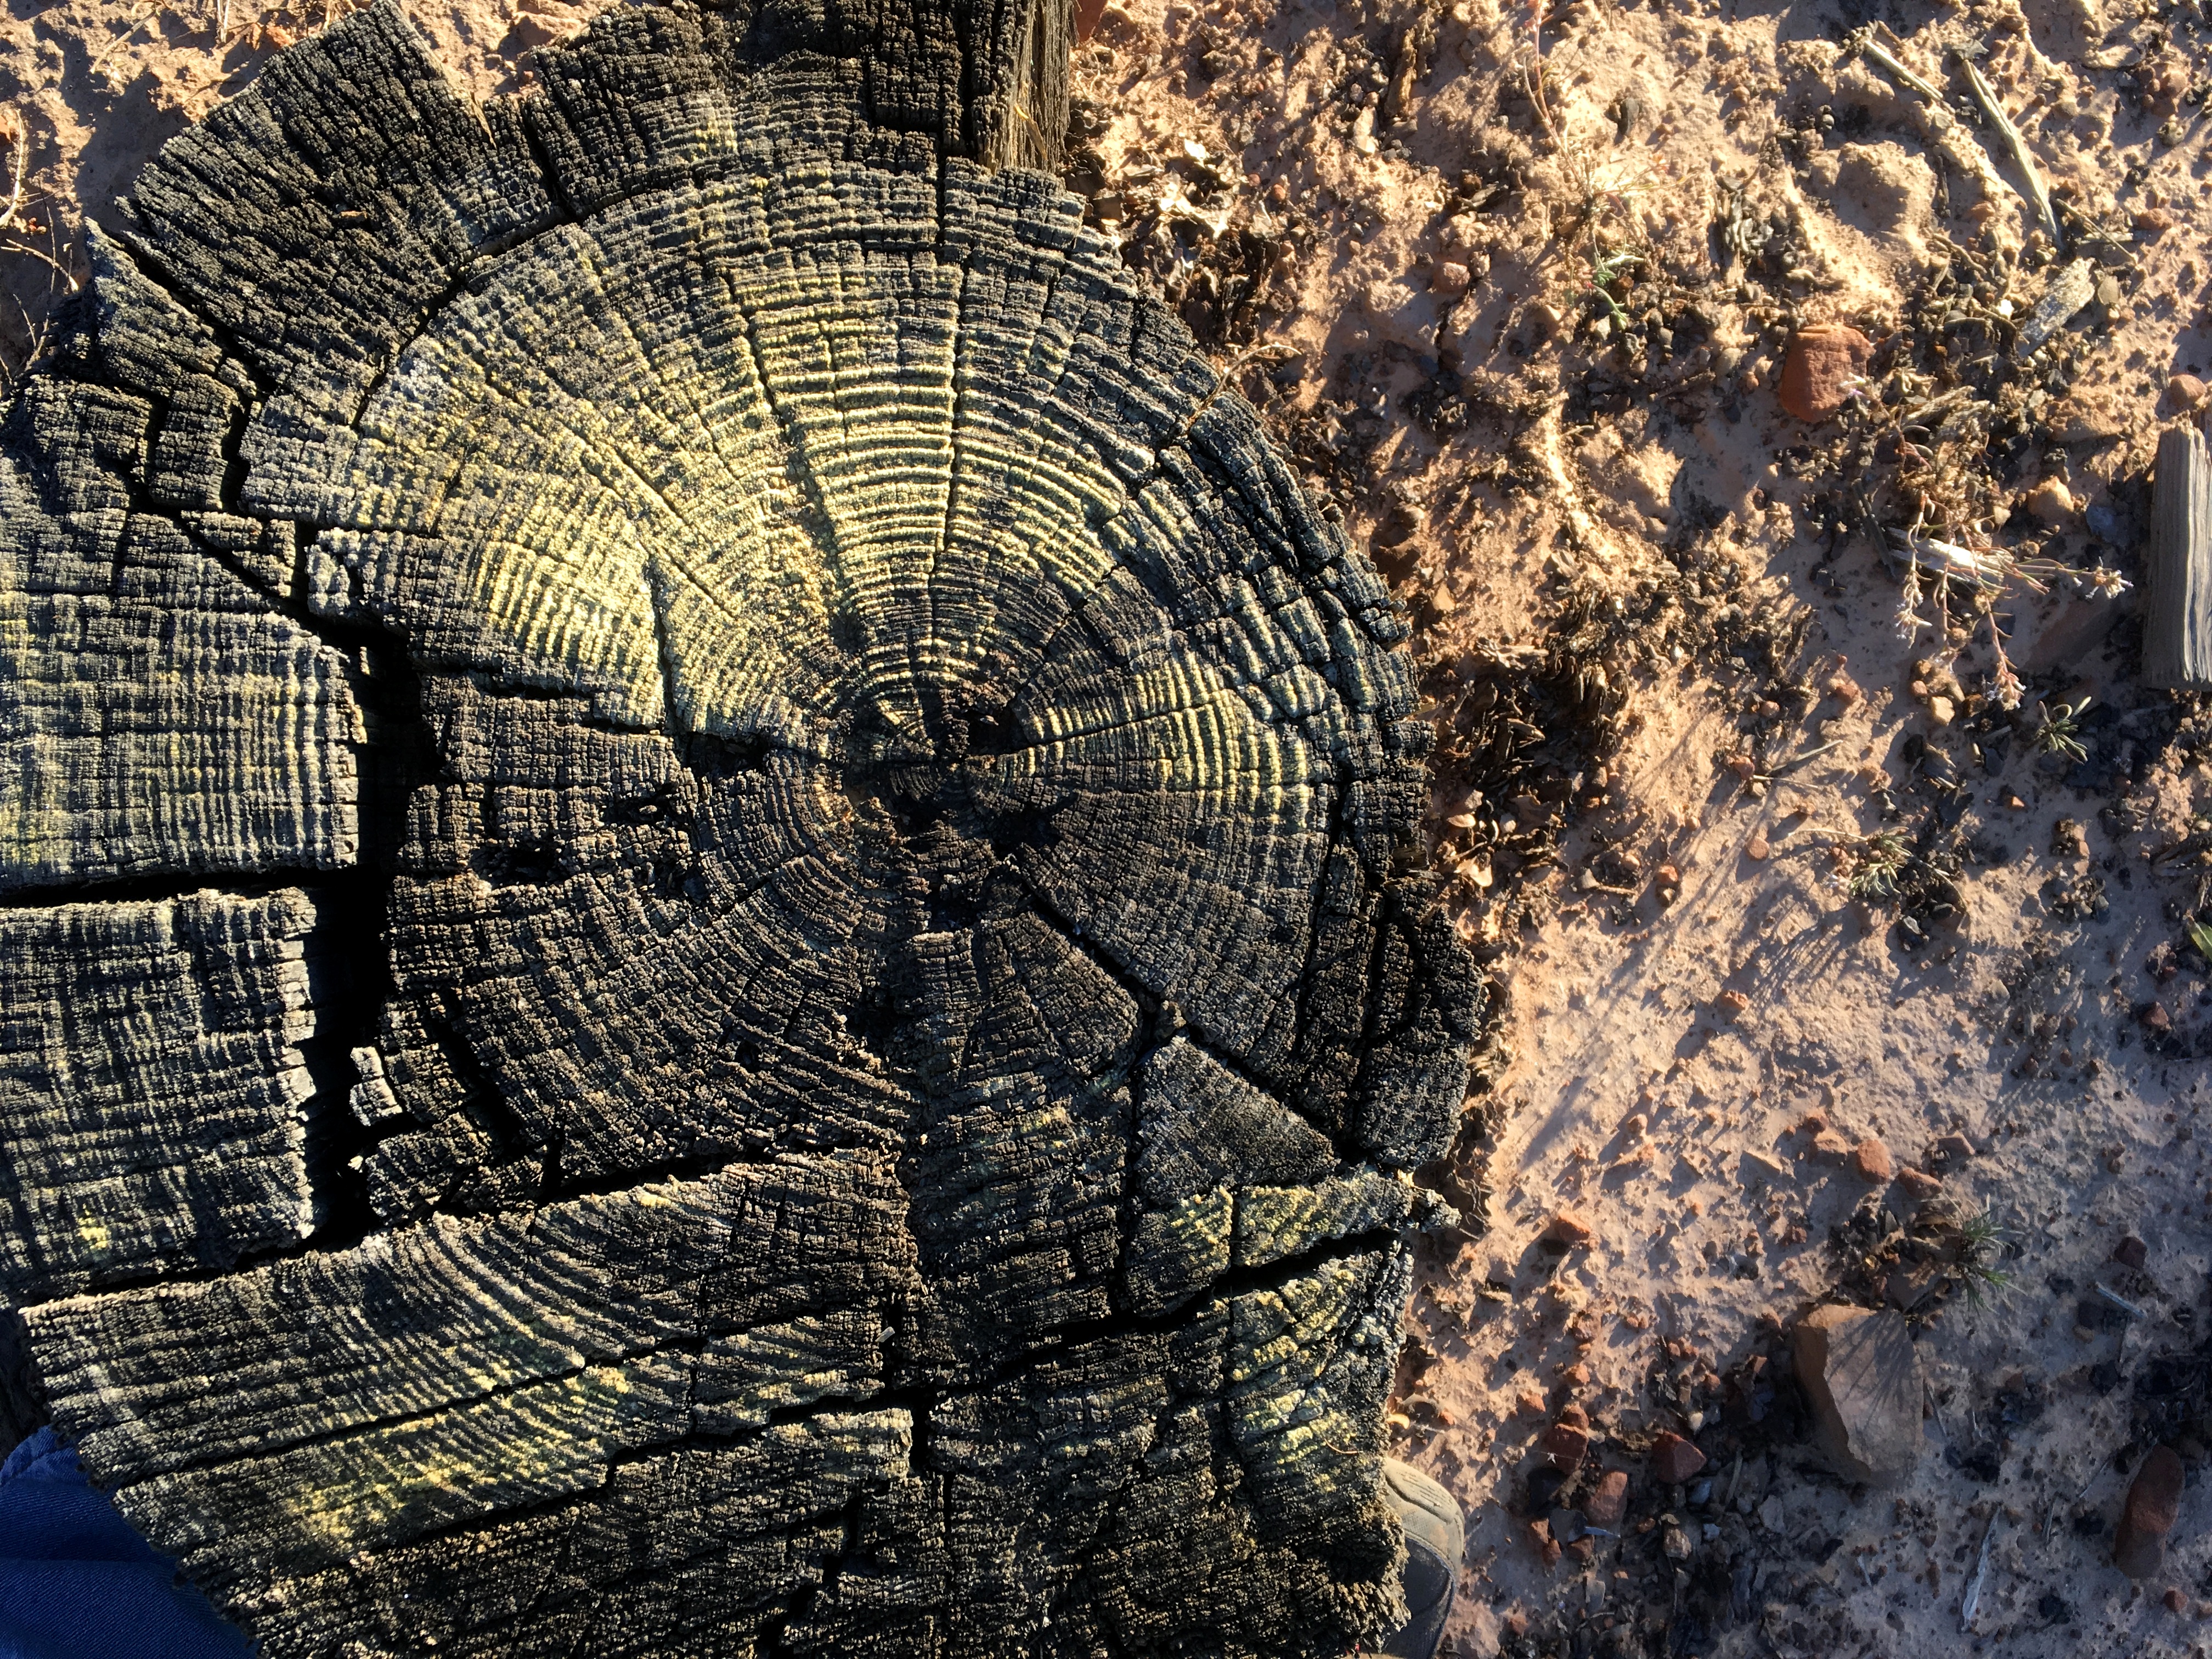
tree, rock, texture, soil, geology, rings, archaeological site, ancient history